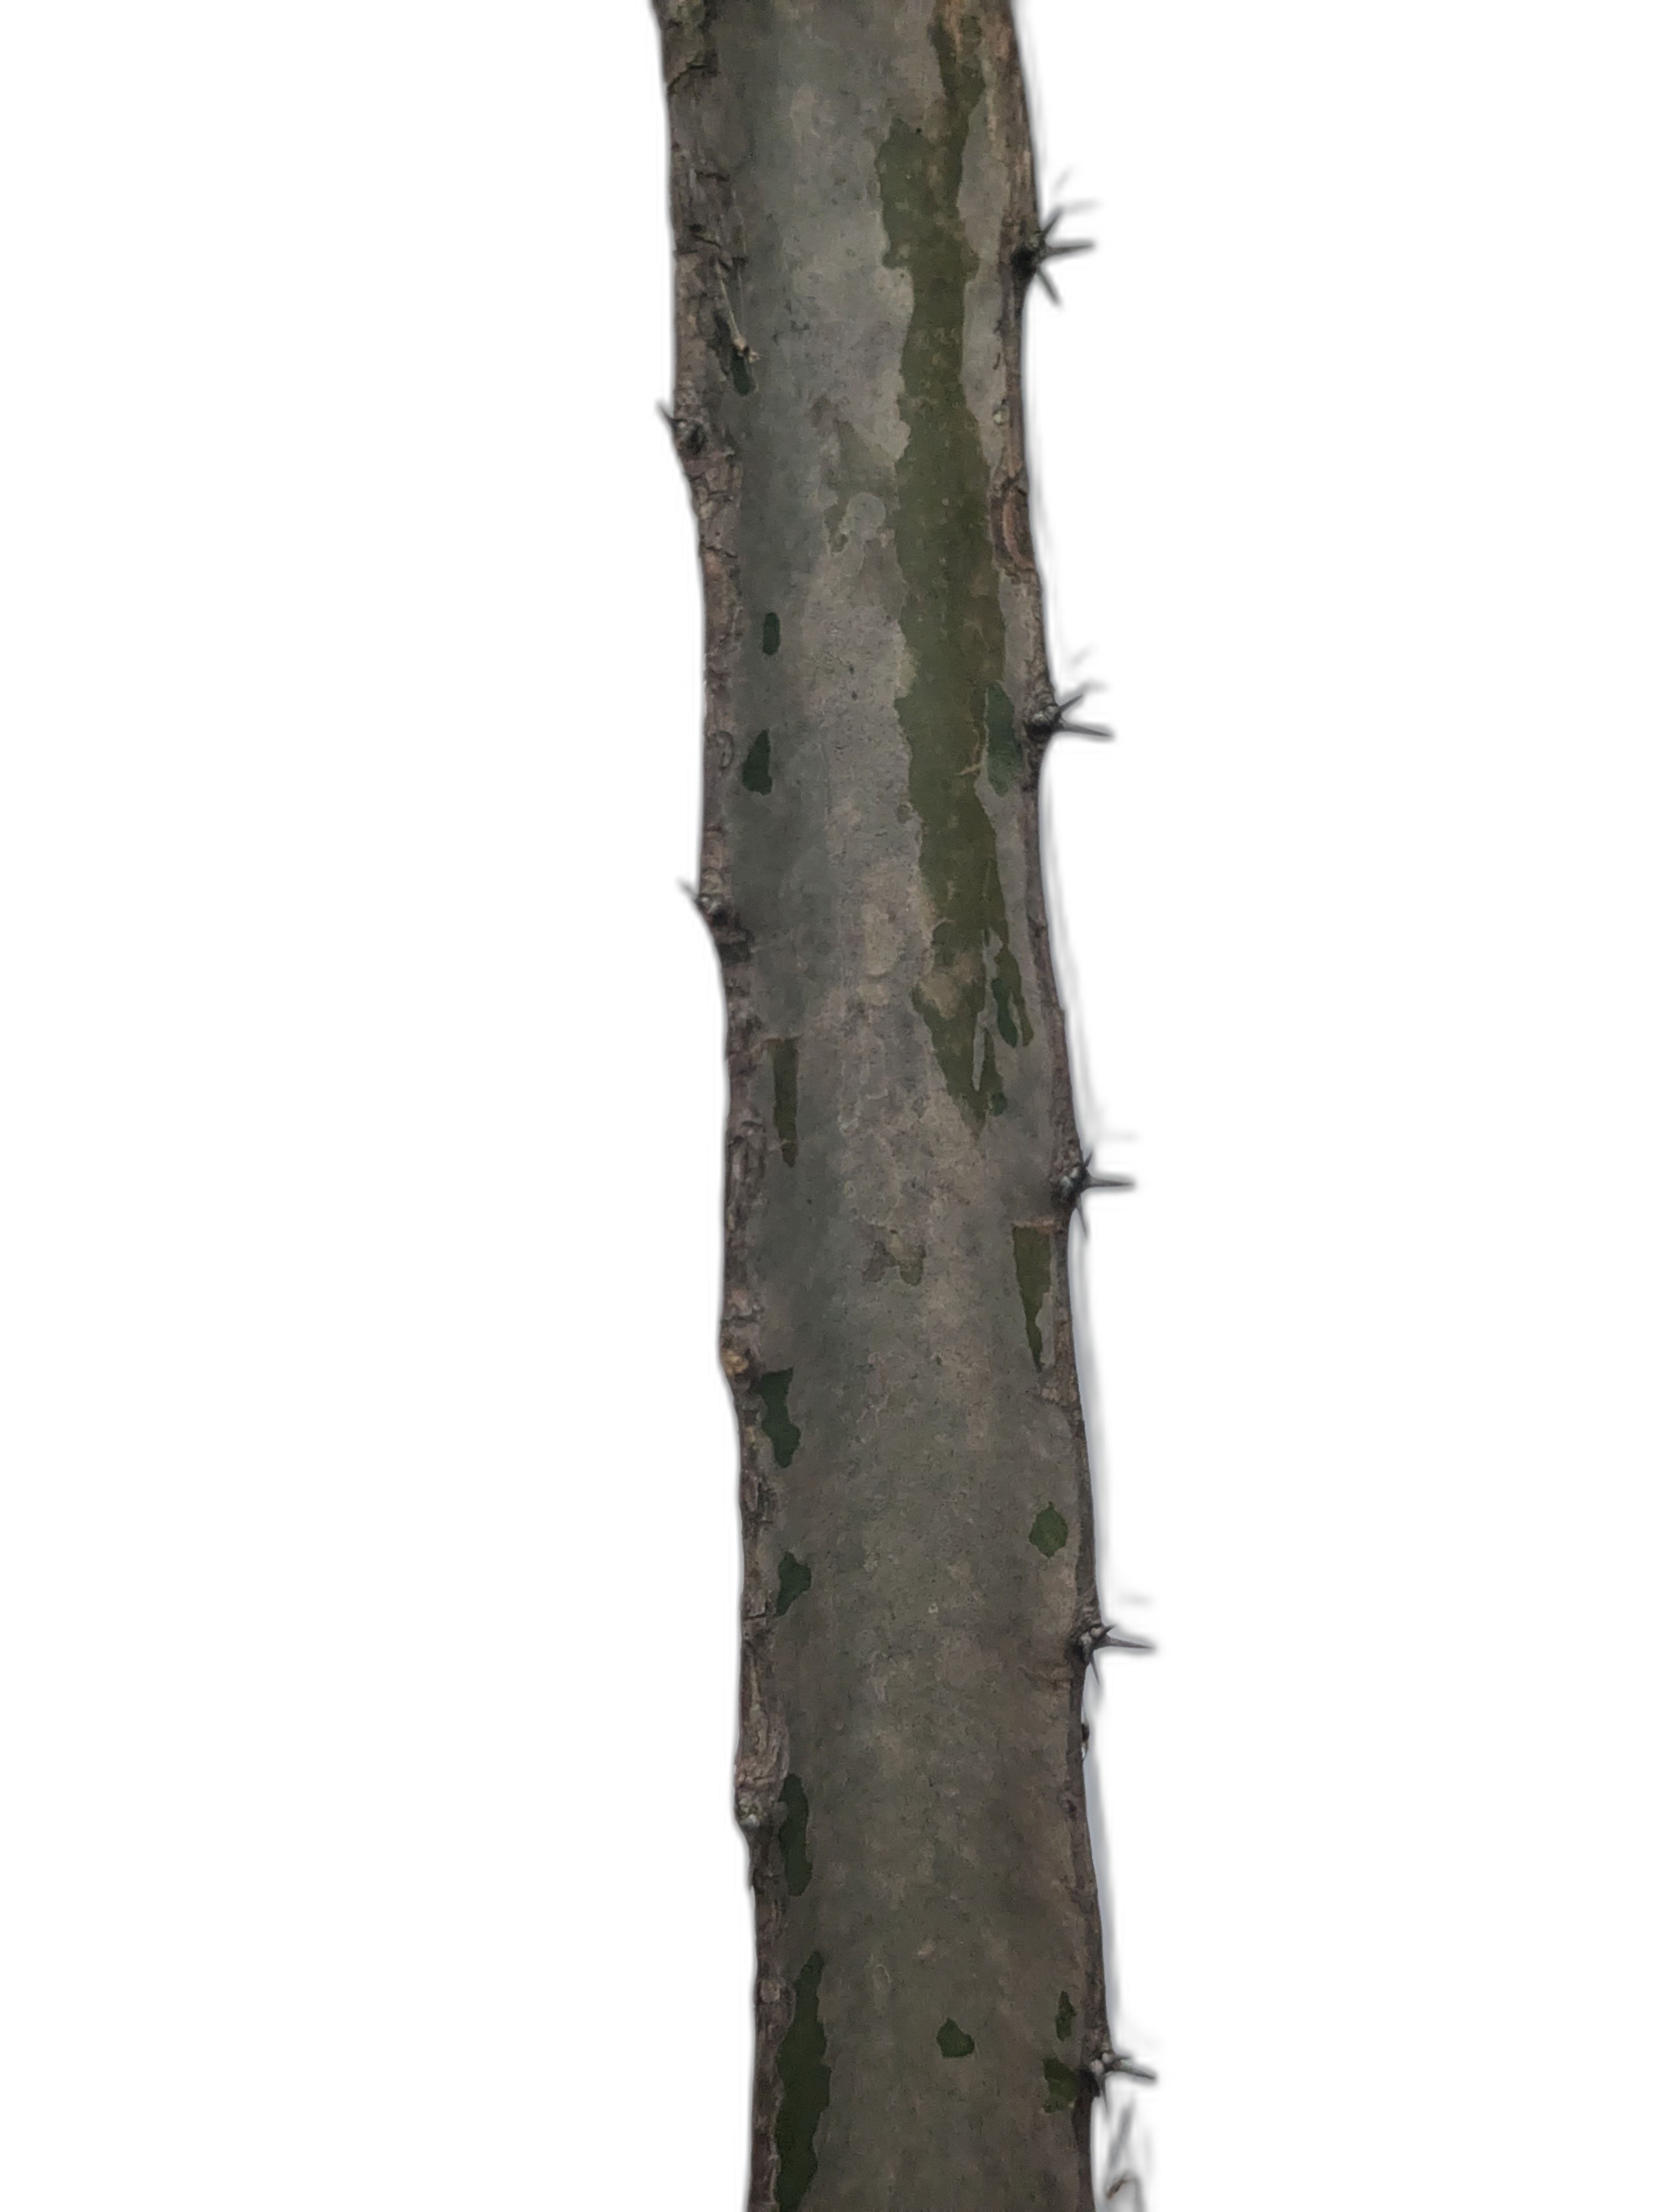
Label: Bad leaf